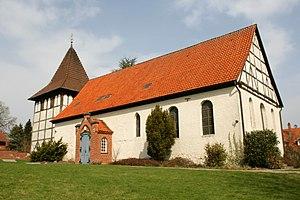
Barum est une municipalité allemande du land de Basse-Saxe, située dans l'arrondissement d'Uelzen. En 2014, elle comptait 799 habitants.